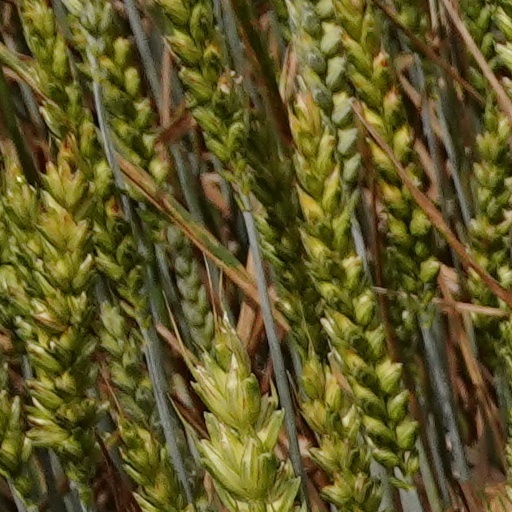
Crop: wheat